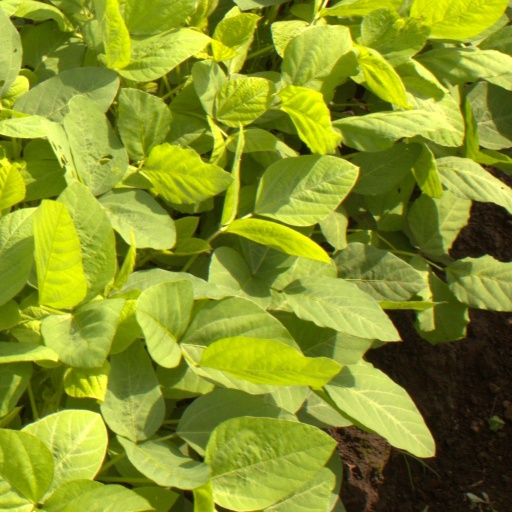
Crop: soybean